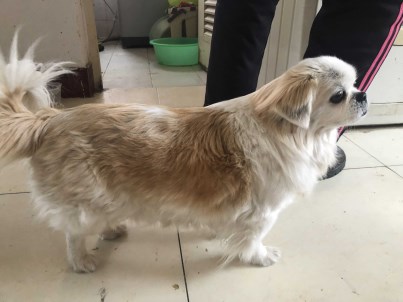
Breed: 3336-n000121-chinese_rural_dog